Henry William Inwood

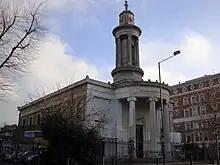
All Saints' Camden Town, from the north-west

He was the son of the architect William Inwood, with whom he collaborated on a number of churches, including St Pancras New Church (1819–22), the commission for which was won in an open competition. John Summerson believed that he was the main designer of St Pancras – which he describes as a "skilful and mature work" – his father not having previously designed any architecturally ambitious buildings. The design drew closely on Ancient Greek models, imitating elements from the Erechtheum and the Tower of the Winds in Athens. Inwood had not been to Greece at the time the initial design was submitted in May 1818, but travelled there soon afterward, making careful observations of the buildings on which St Pancras was based. He later published the results of his studies as "The Erechtheion at Athens: Fragments of Athenian Architecture and a few remains in Attica, Megara, and Epirus" (1827).